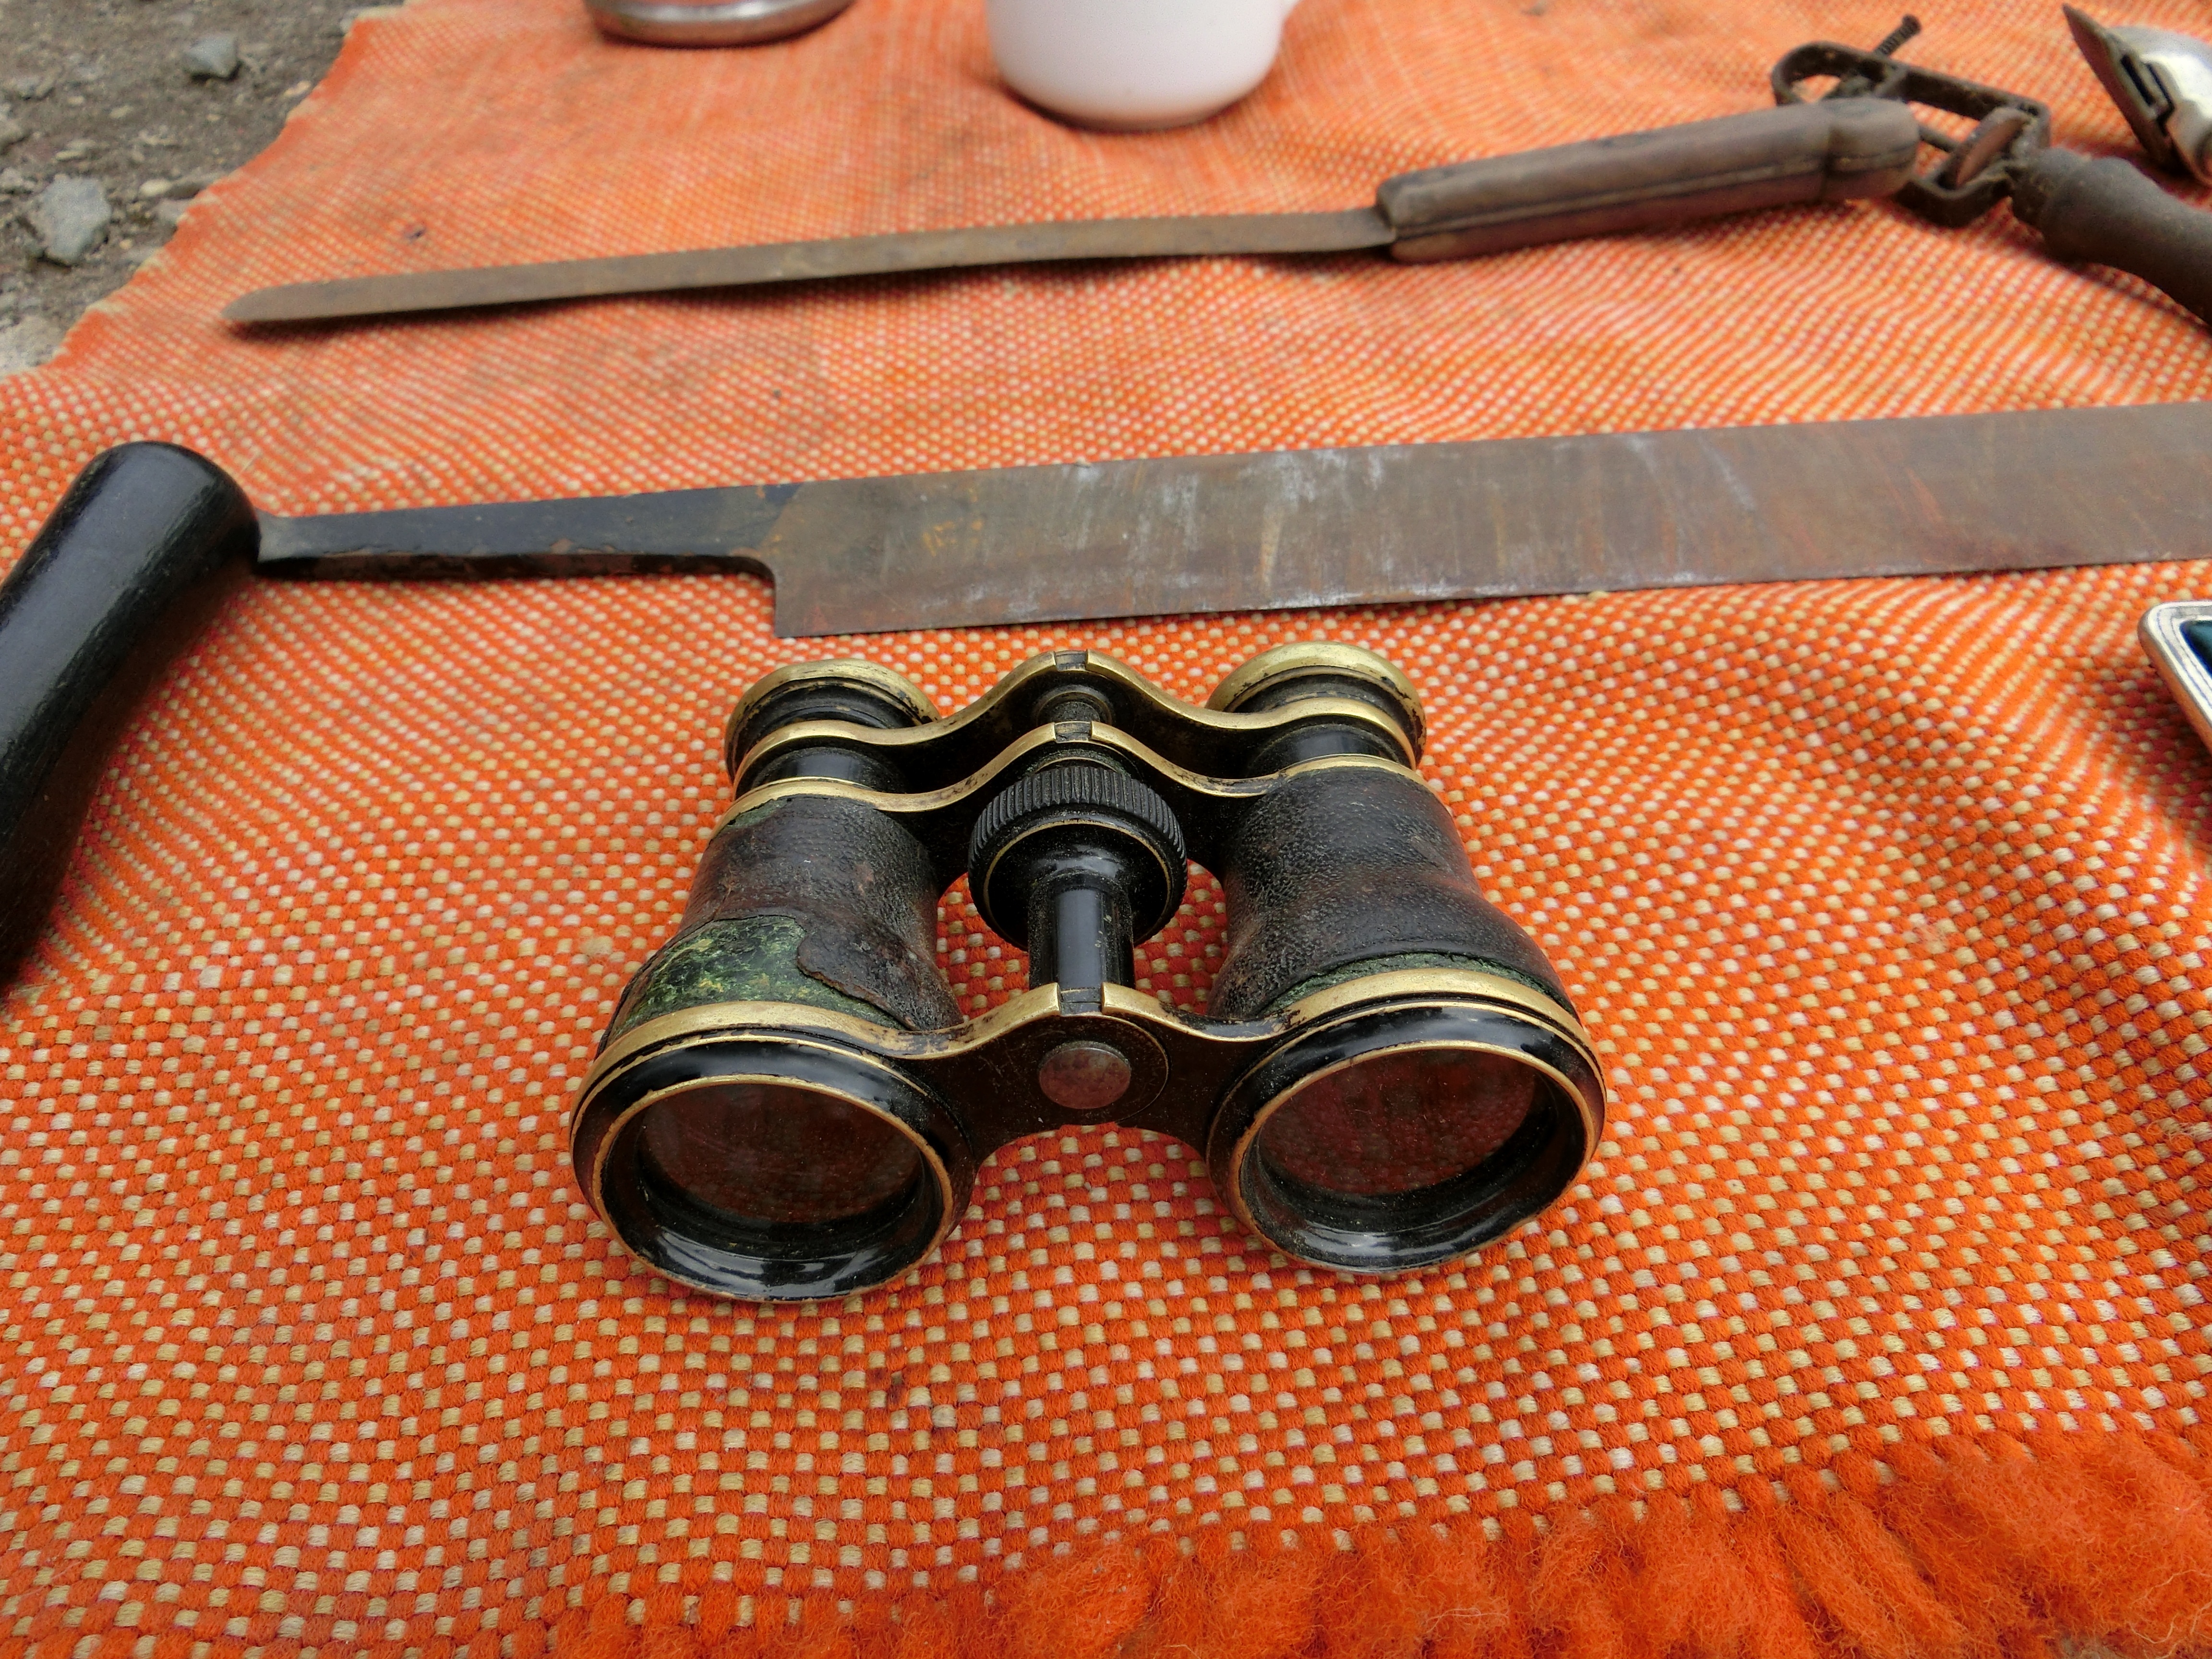
antique, junk, weapon, gun, spy, flea market, binoculars, firearm, were used